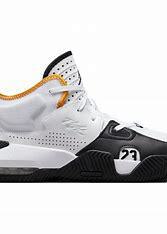
Brand: Jordan
Model: Stay Loyal 2